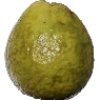
Label: Guava 1